RAF Halesworth

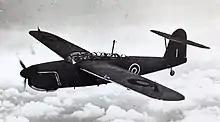
Fairey Barracuda Mk I, torpedo and dive bomber. First production version, Rolls-Royce Merlin 30 engine, an example of the type used by 798 Naval Air Squadron

762 Naval Air Squadron was the Royal Navy’s Fleet Air Arm Twin Engine Conversion Unit. The squadron moved here from RNAS Dale ("HMS Goldcrest") in Pembrokeshire, on 3 December 1945. It operated with various twin-engined aircraft for pilot / aircrew conversion training: